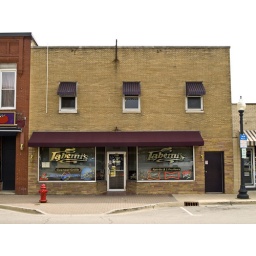
just a nice plain building with a bar in it.